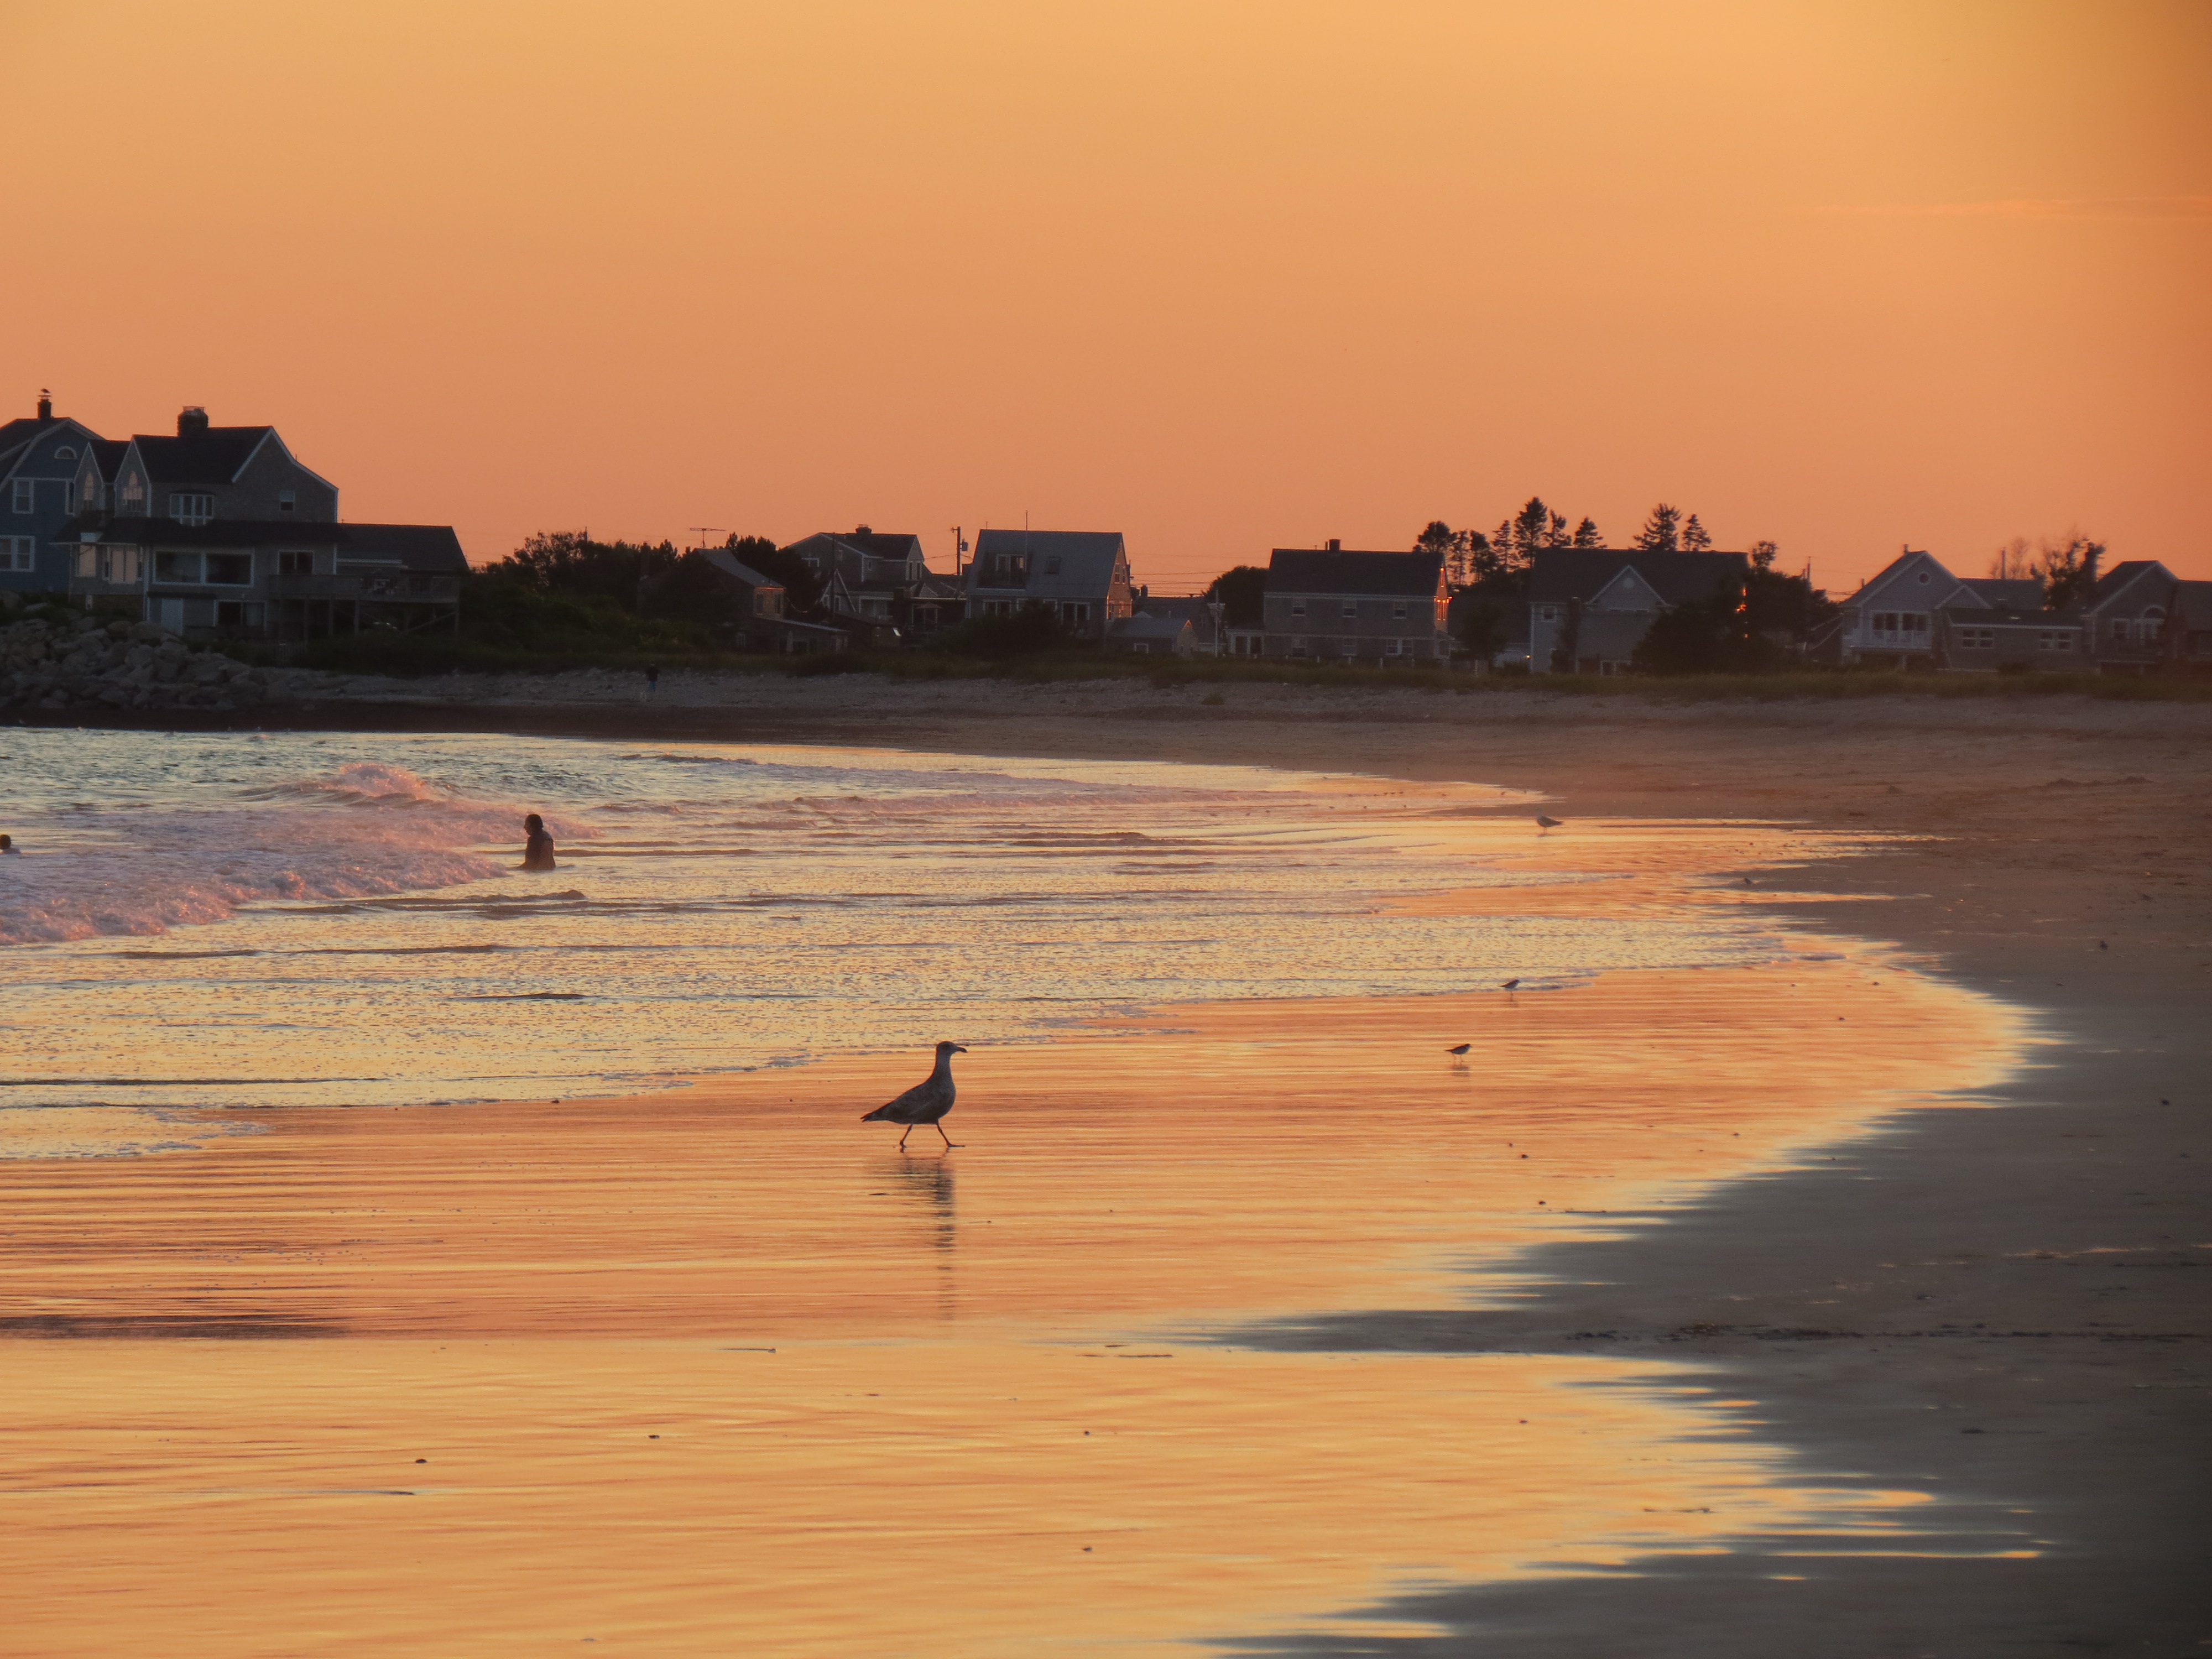
beach, sea, coast, sand, ocean, horizon, sun, sunrise, sunset, sunlight, morning, shore, wave, dawn, coastline, dusk, evening, reflection, seascape, bay, body of water, russet